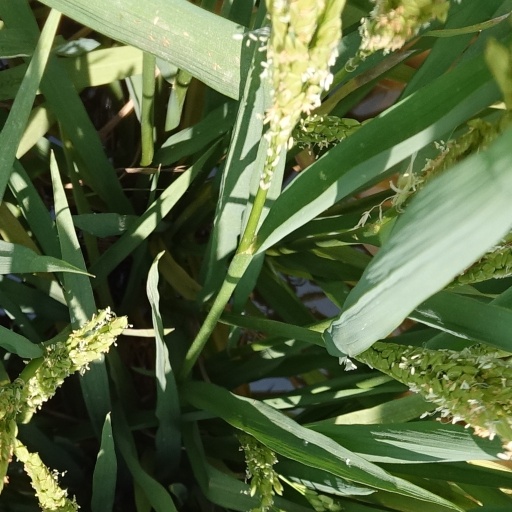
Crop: rice